Neil Hannon

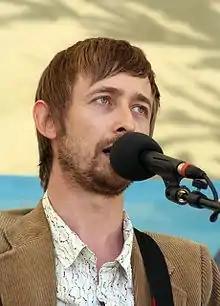
Hannon performing in 2007

Hannon won the 2007 Choice Music Prize for his 2006 album, "Victory for the Comic Muse". It was announced the following day that he had left EMI by 'mutual consent'. When the band Keane played at the O2 Arena in London that July, "A Bad Dream" was introduced by Hannon, who read the poem "An Irish Airman Foresees His Death" by W. B. Yeats, upon which the song is based.